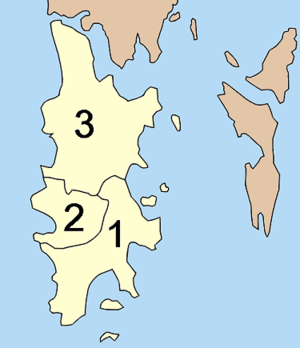
La province de Phuket est une des provinces méridionales de la Thaïlande.